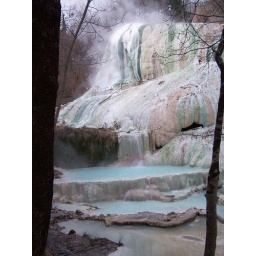
A natural spa resort in Tuscany... hot sulphureus water come down the hill and make a wonderful waterfall